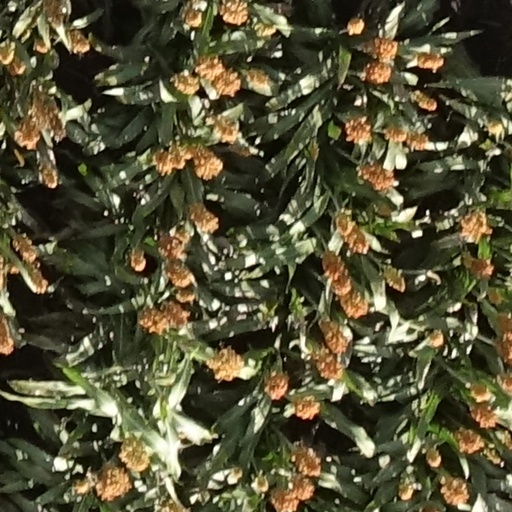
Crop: sorghum